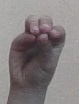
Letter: ha